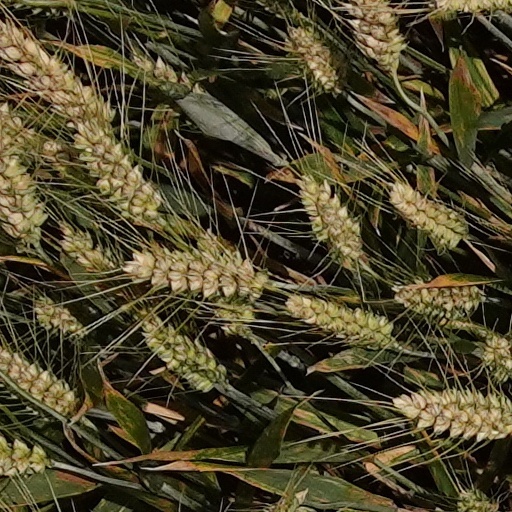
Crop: wheat